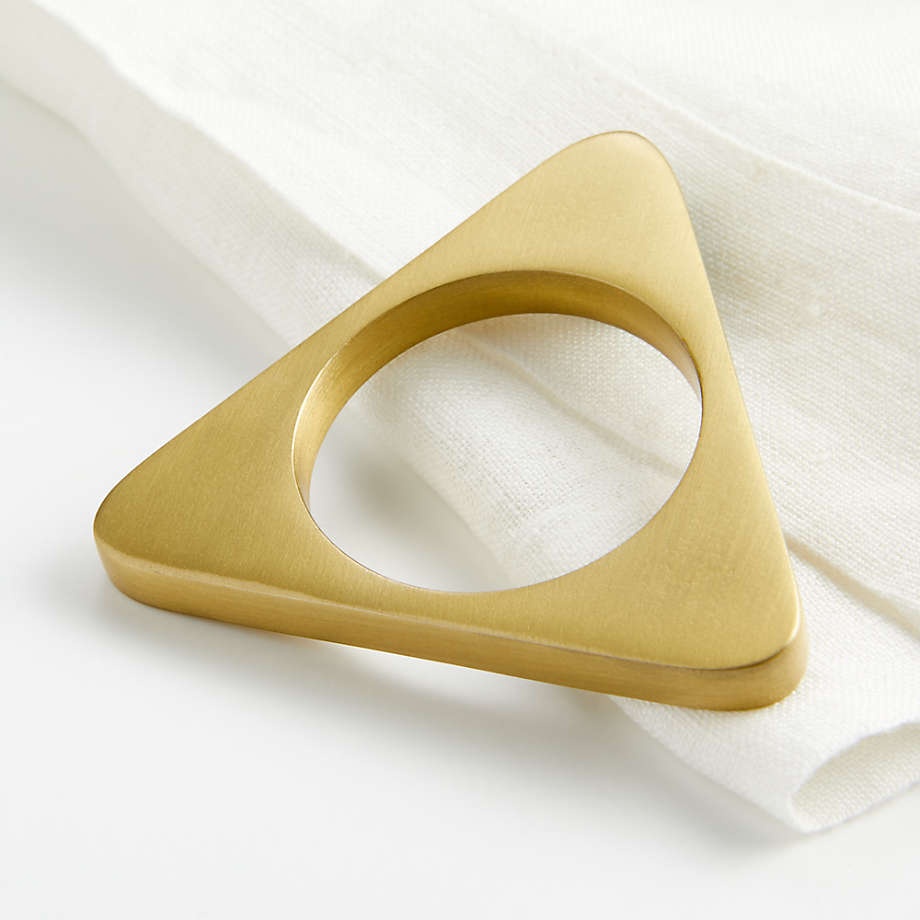
Gold Triangle Napkin Ring
Turn any meal into a dinner party with our bangle-like napkin ring that gleams in the candlelight. Finished in soft gold, the solid aluminum ring combines a triangular shape, rounded points and circular opening for a playful and fresh geometry. Adorn your dinner table with our gold triangle napkin ring, a Crate and Barrel exclusive. Gold Triangle Napkin Ring. 2.75"Wx2.36"Dx0.27"H Aluminum with gold finish Hand wash only Made in India
Brand: Crate and Barrel Philippines
Category: Home & Garden > Decor > Napkin Rings